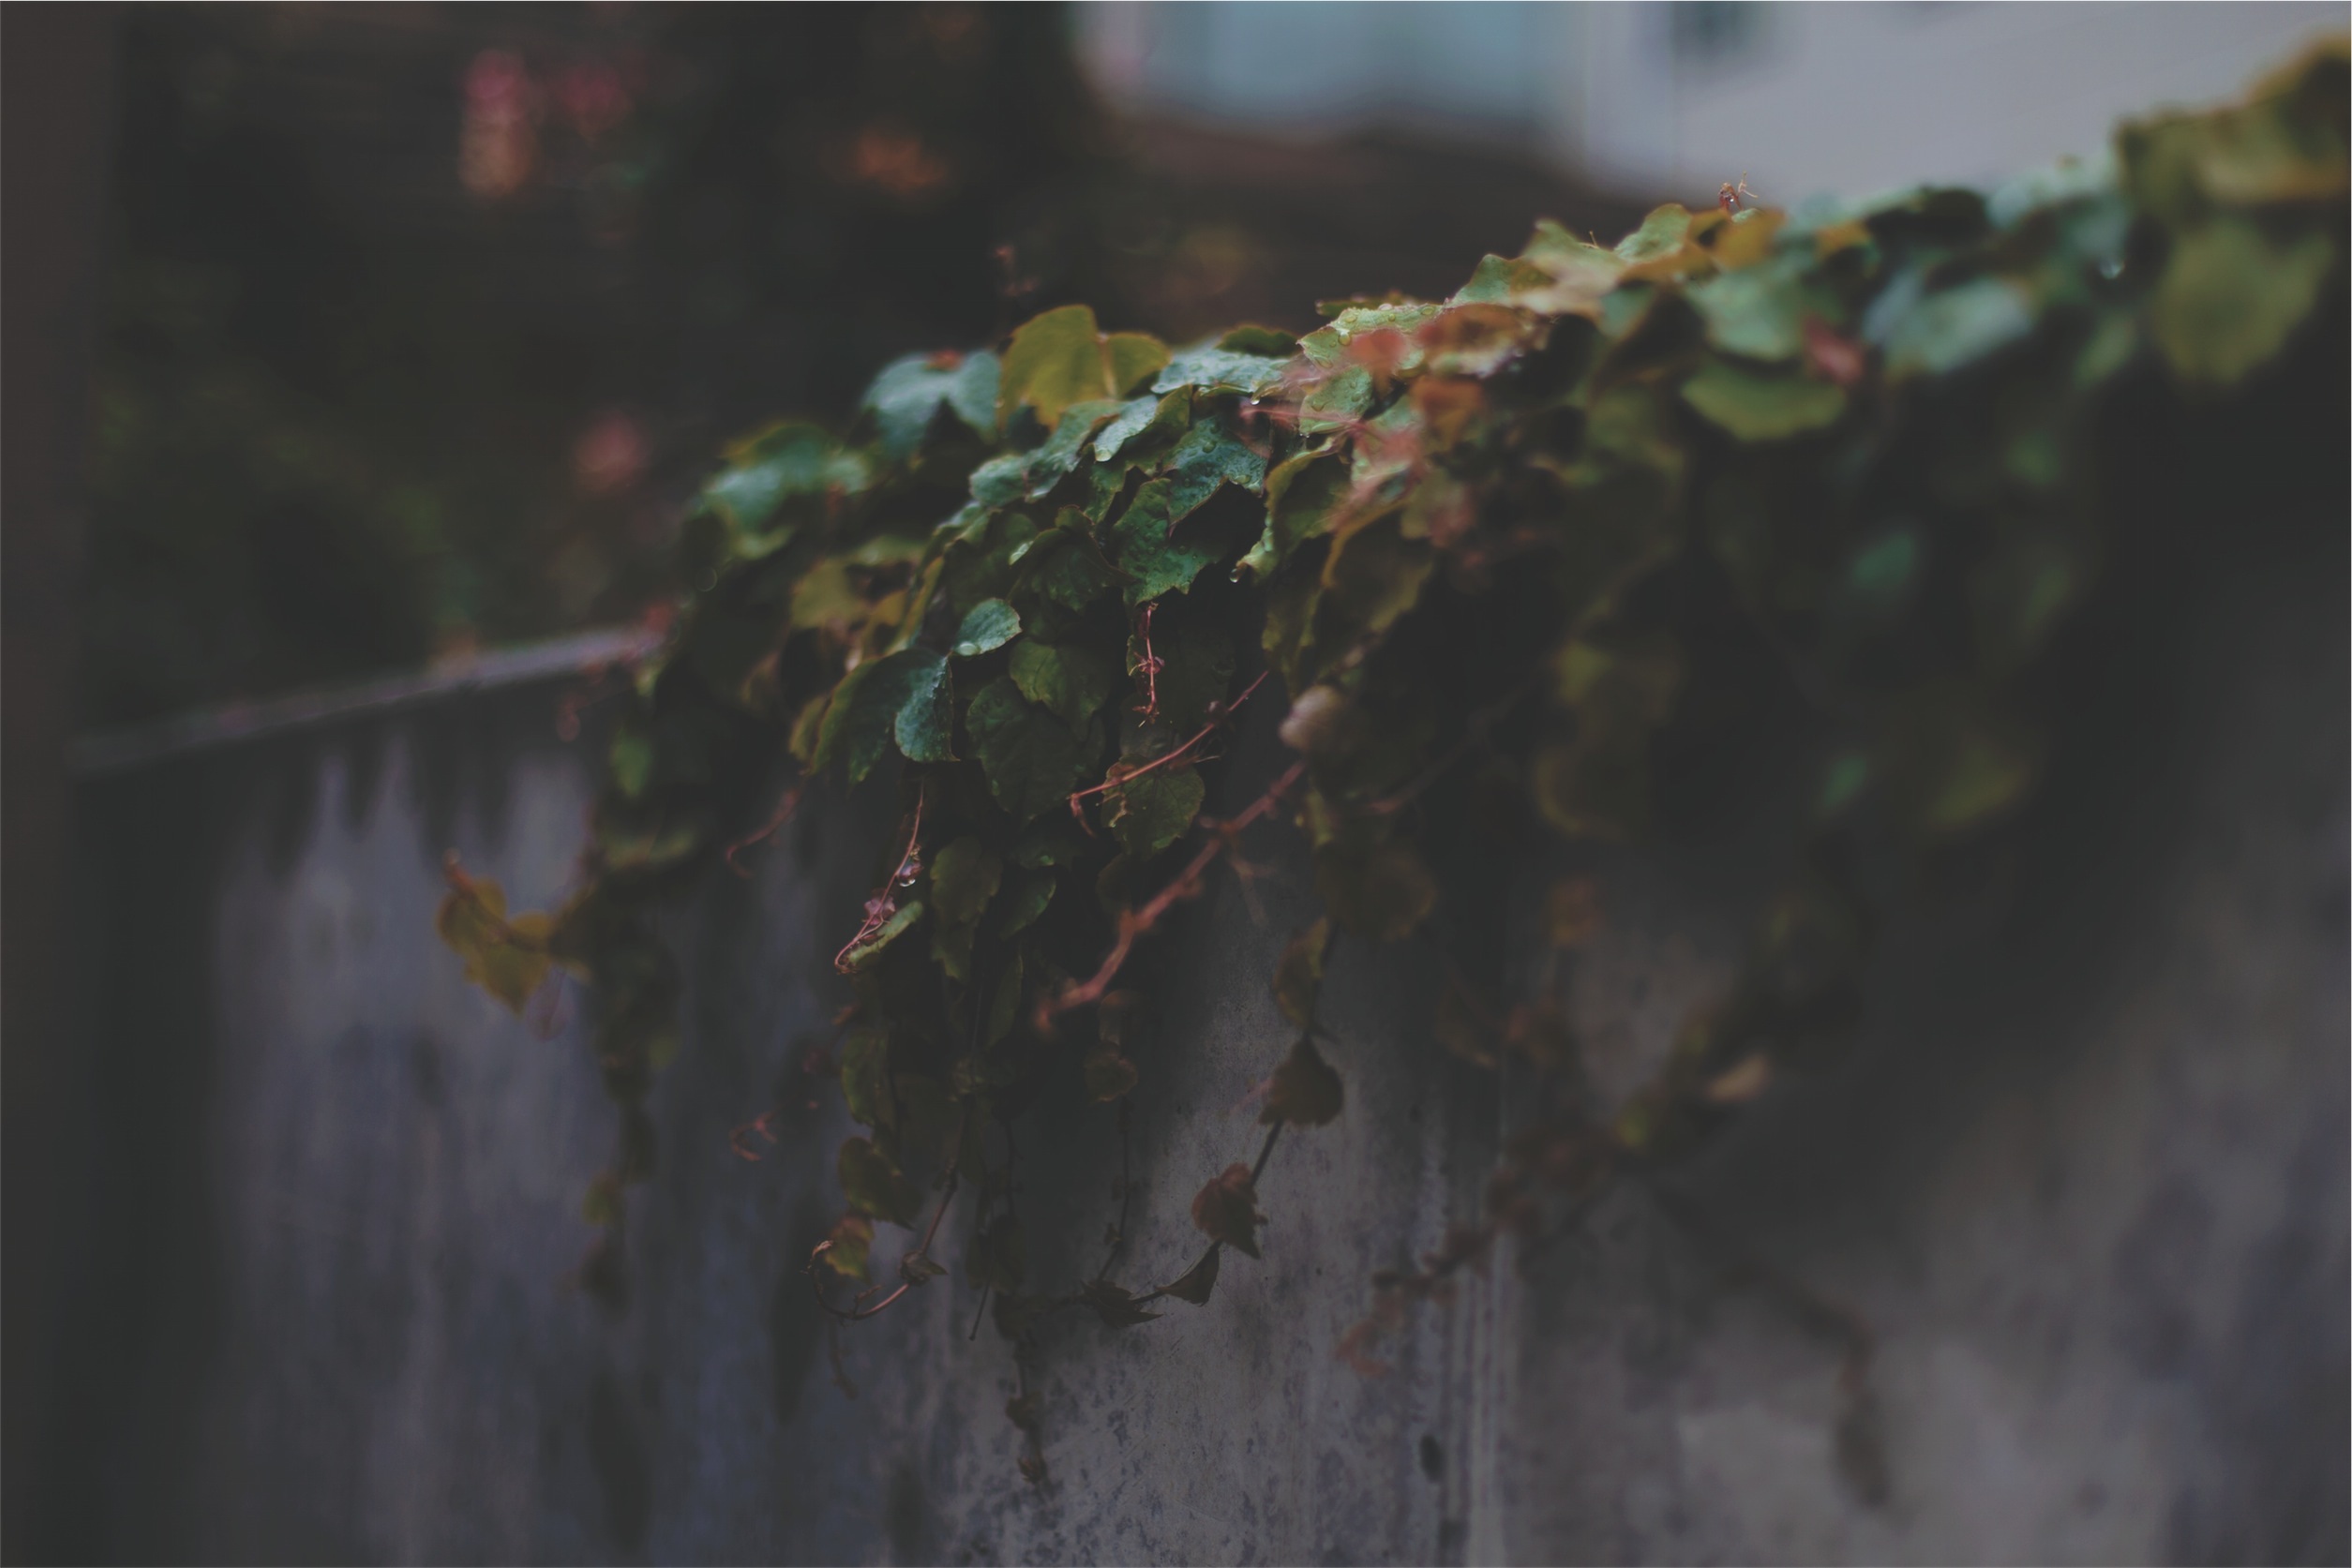
water, nature, branch, growth, plant, sunlight, leaf, wall, floral, green, reflection, ivy, natural, autumn, botany, season, concrete, vein, creeper, macro photography